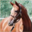
Label: horse